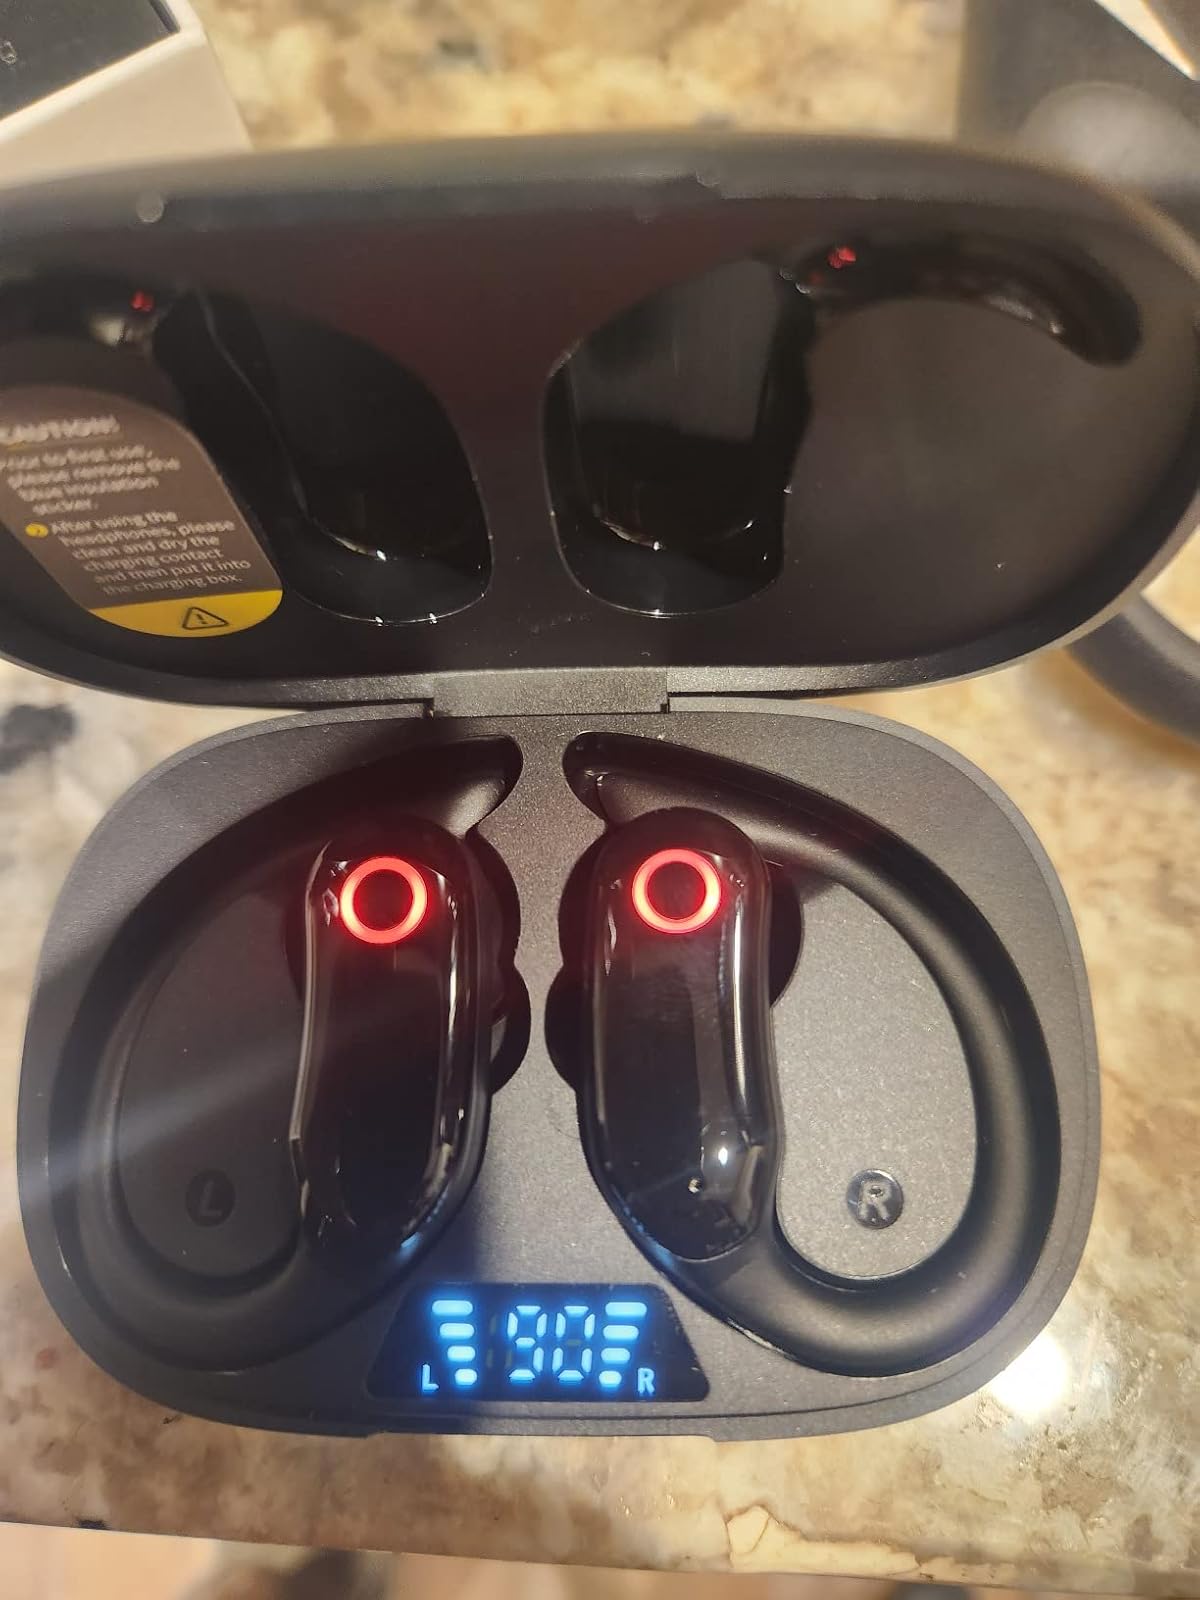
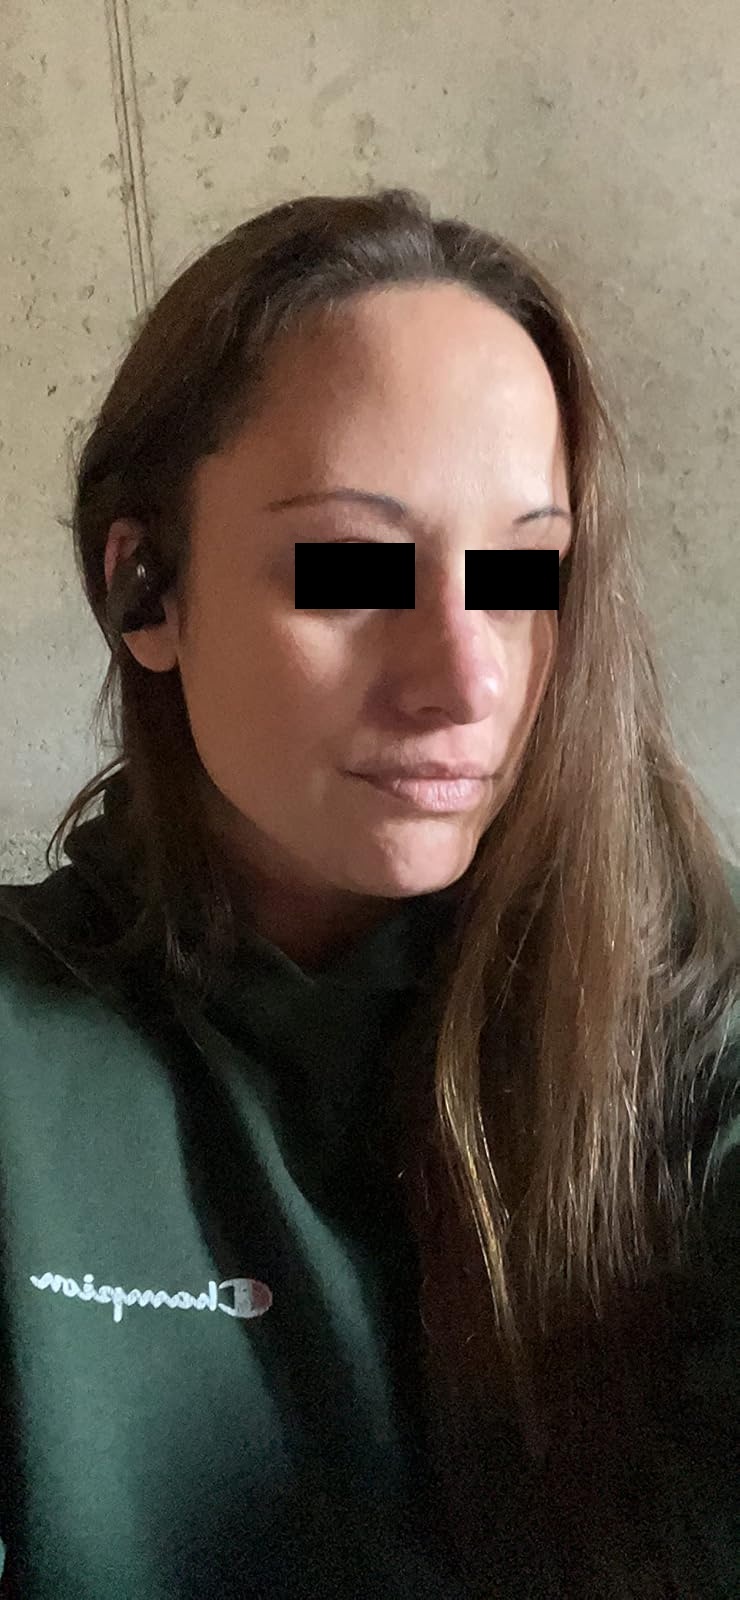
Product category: earbuds
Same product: no